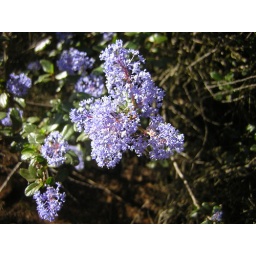
Also the bright red monkey flower was in bloom